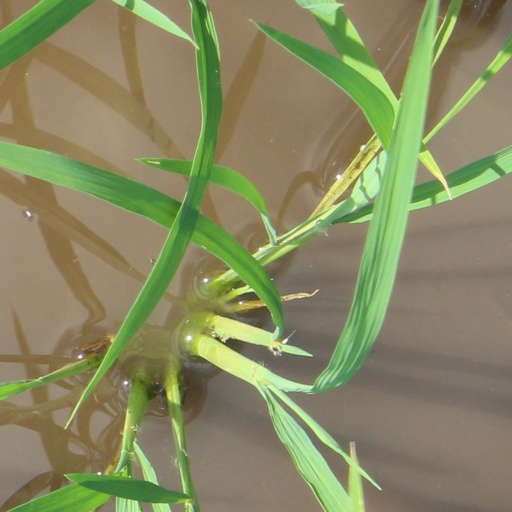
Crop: rice